The Avener

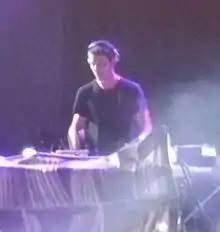
The Avener in Florence, 2015

Tristan Casara (born 23 January 1987), known by his stage name The Avener, is a French deep house and electro DJ and music producer from Nice. He is best known for his 2014 single "Fade Out Lines", a deep house rework of "The Fade Out Line", a song by Phoebe Killdeer & The Short Straws.